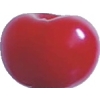
Label: cherry_sour